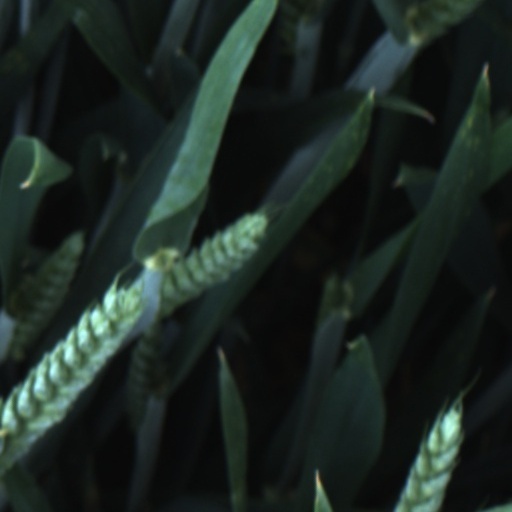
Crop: wheat